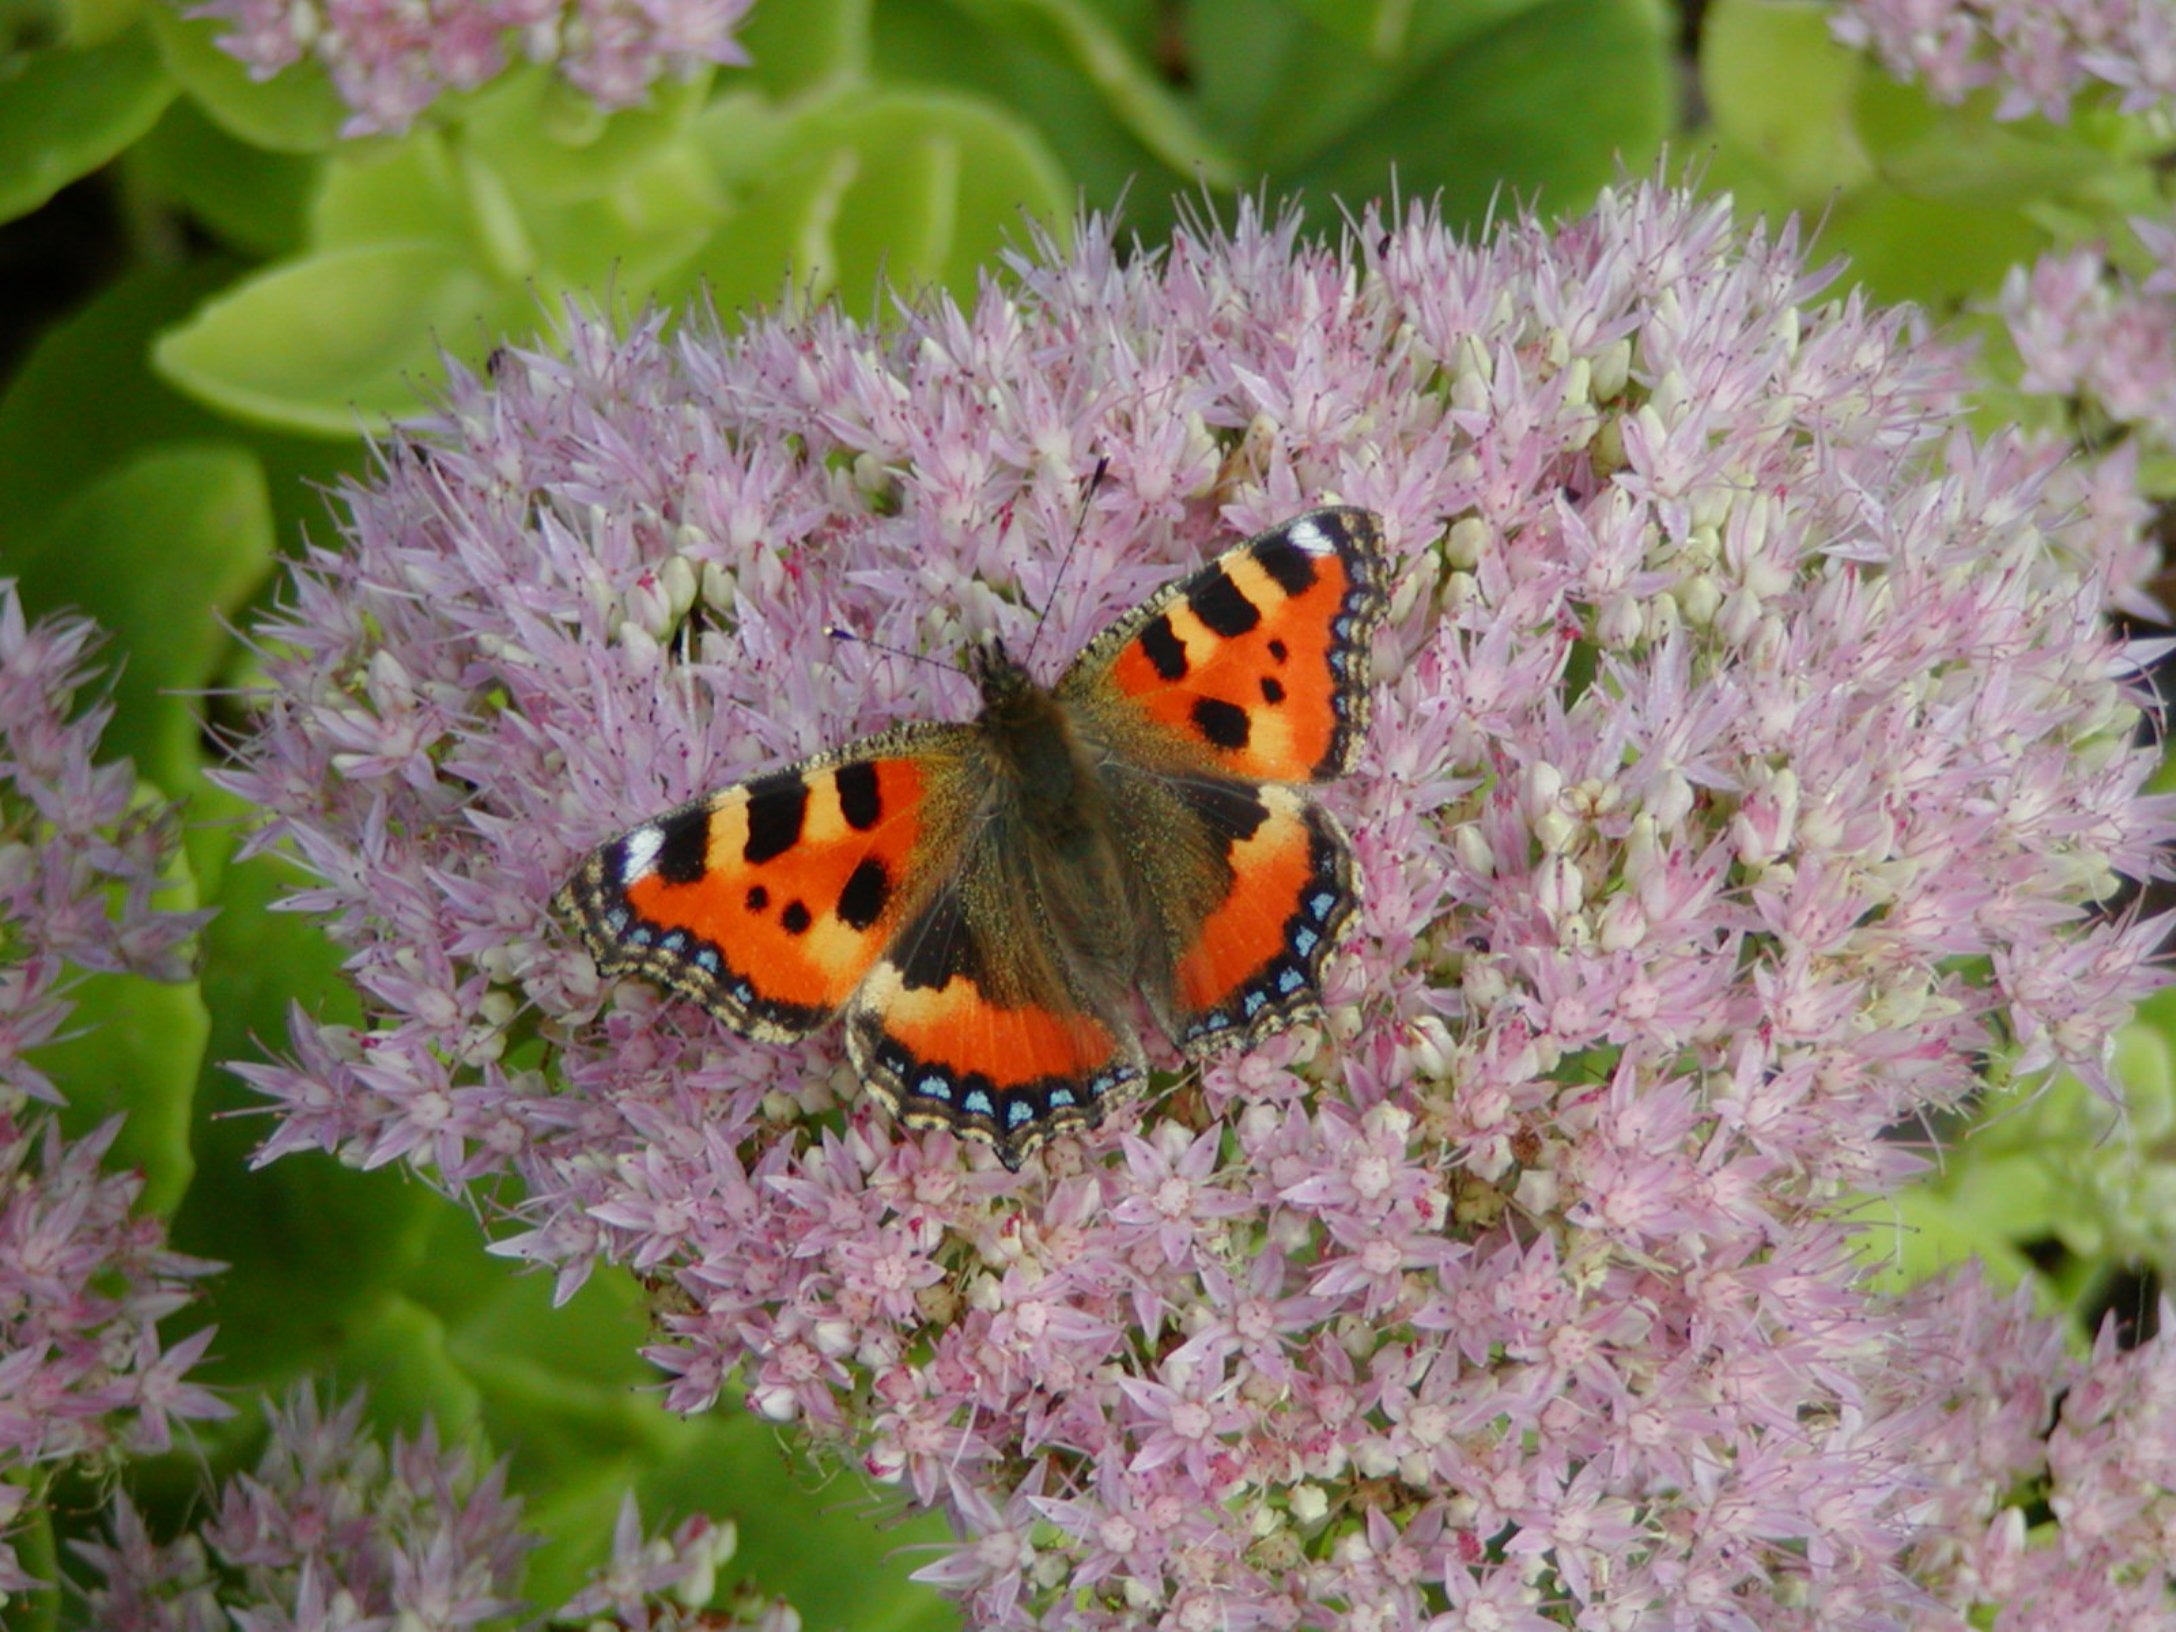
nature, wing, plant, flower, animal, insect, botany, butterfly, close, flora, fauna, invertebrate, wildflower, animals, butterflies, animal world, nectar, macro photography, pollinator, little fox, moths and butterflies